List of 30 Rock characters

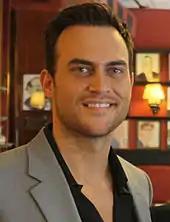
Cheyenne Jackson portrays Danny Baker

Johnny "J. D." Lutz (John Lutz) is a lazy "TGS" writer who is often ridiculed by the rest of the staff. When characters enter the room they sometimes yell, "Shut up, Lutz!" even if Lutz was not speaking at the time. The other characters are unconcerned about his well-being; when Lutz ran headfirst into a wall in "The Ones", no one helped him until a wall-mounted television fell on him, and even then, Pete (the producer) tells the writers, who instigated the incident, "I hope you've learned your lesson. Because of what you did, we almost lost a monitor." Lutz is originally from Alaska (which he hates), and claims to be part Inuit. His first two initials were mentioned in "The Aftermath", in which it was also revealed that he has a thyroid problem. The J is revealed to stand for Johnny (or John) in "The Moms". He attended Oberlin College; after his junior year, he traveled to South by Southwest (a film, interactive, and music festival in Austin, Texas). The show implies that he is a gay man in the process of coming out, although everyone ignores (or forgets) this due to their dislike of him. Lutz periodically mentions a girlfriend who lives in Canada, named Karen. No one believes him; therefore, Lutz created a website (JDLutz.com/karen/proof—an actual page on the "30 Rock" website). He finally identifies himself as bisexual while shouting at his fellow writers on their last day of work in "Last Lunch". It is also mentioned during season six that Kellan Lutz from the "Twilight" series is his grandnephew, and while everyone thinks this is another one of his lies, Kellan actually does show up in Season 7 to hang out with his relative (and to try and tape a pro-Obama skit for "TGS"). In the series finale, Lutz finally takes revenge on the writing staff after seven years of ridicule by insisting that their final free lunch will be ordered from Blimpies, going to absurd lengths to ensure his victory, including legally changing his name to Johnny Aardvark so he will be first alphabetically. Lutz's mother is portrayed by John Lutz in drag in "The Moms"; however, this may just be the character Lutz impersonating his own mother, since they are not seen together.